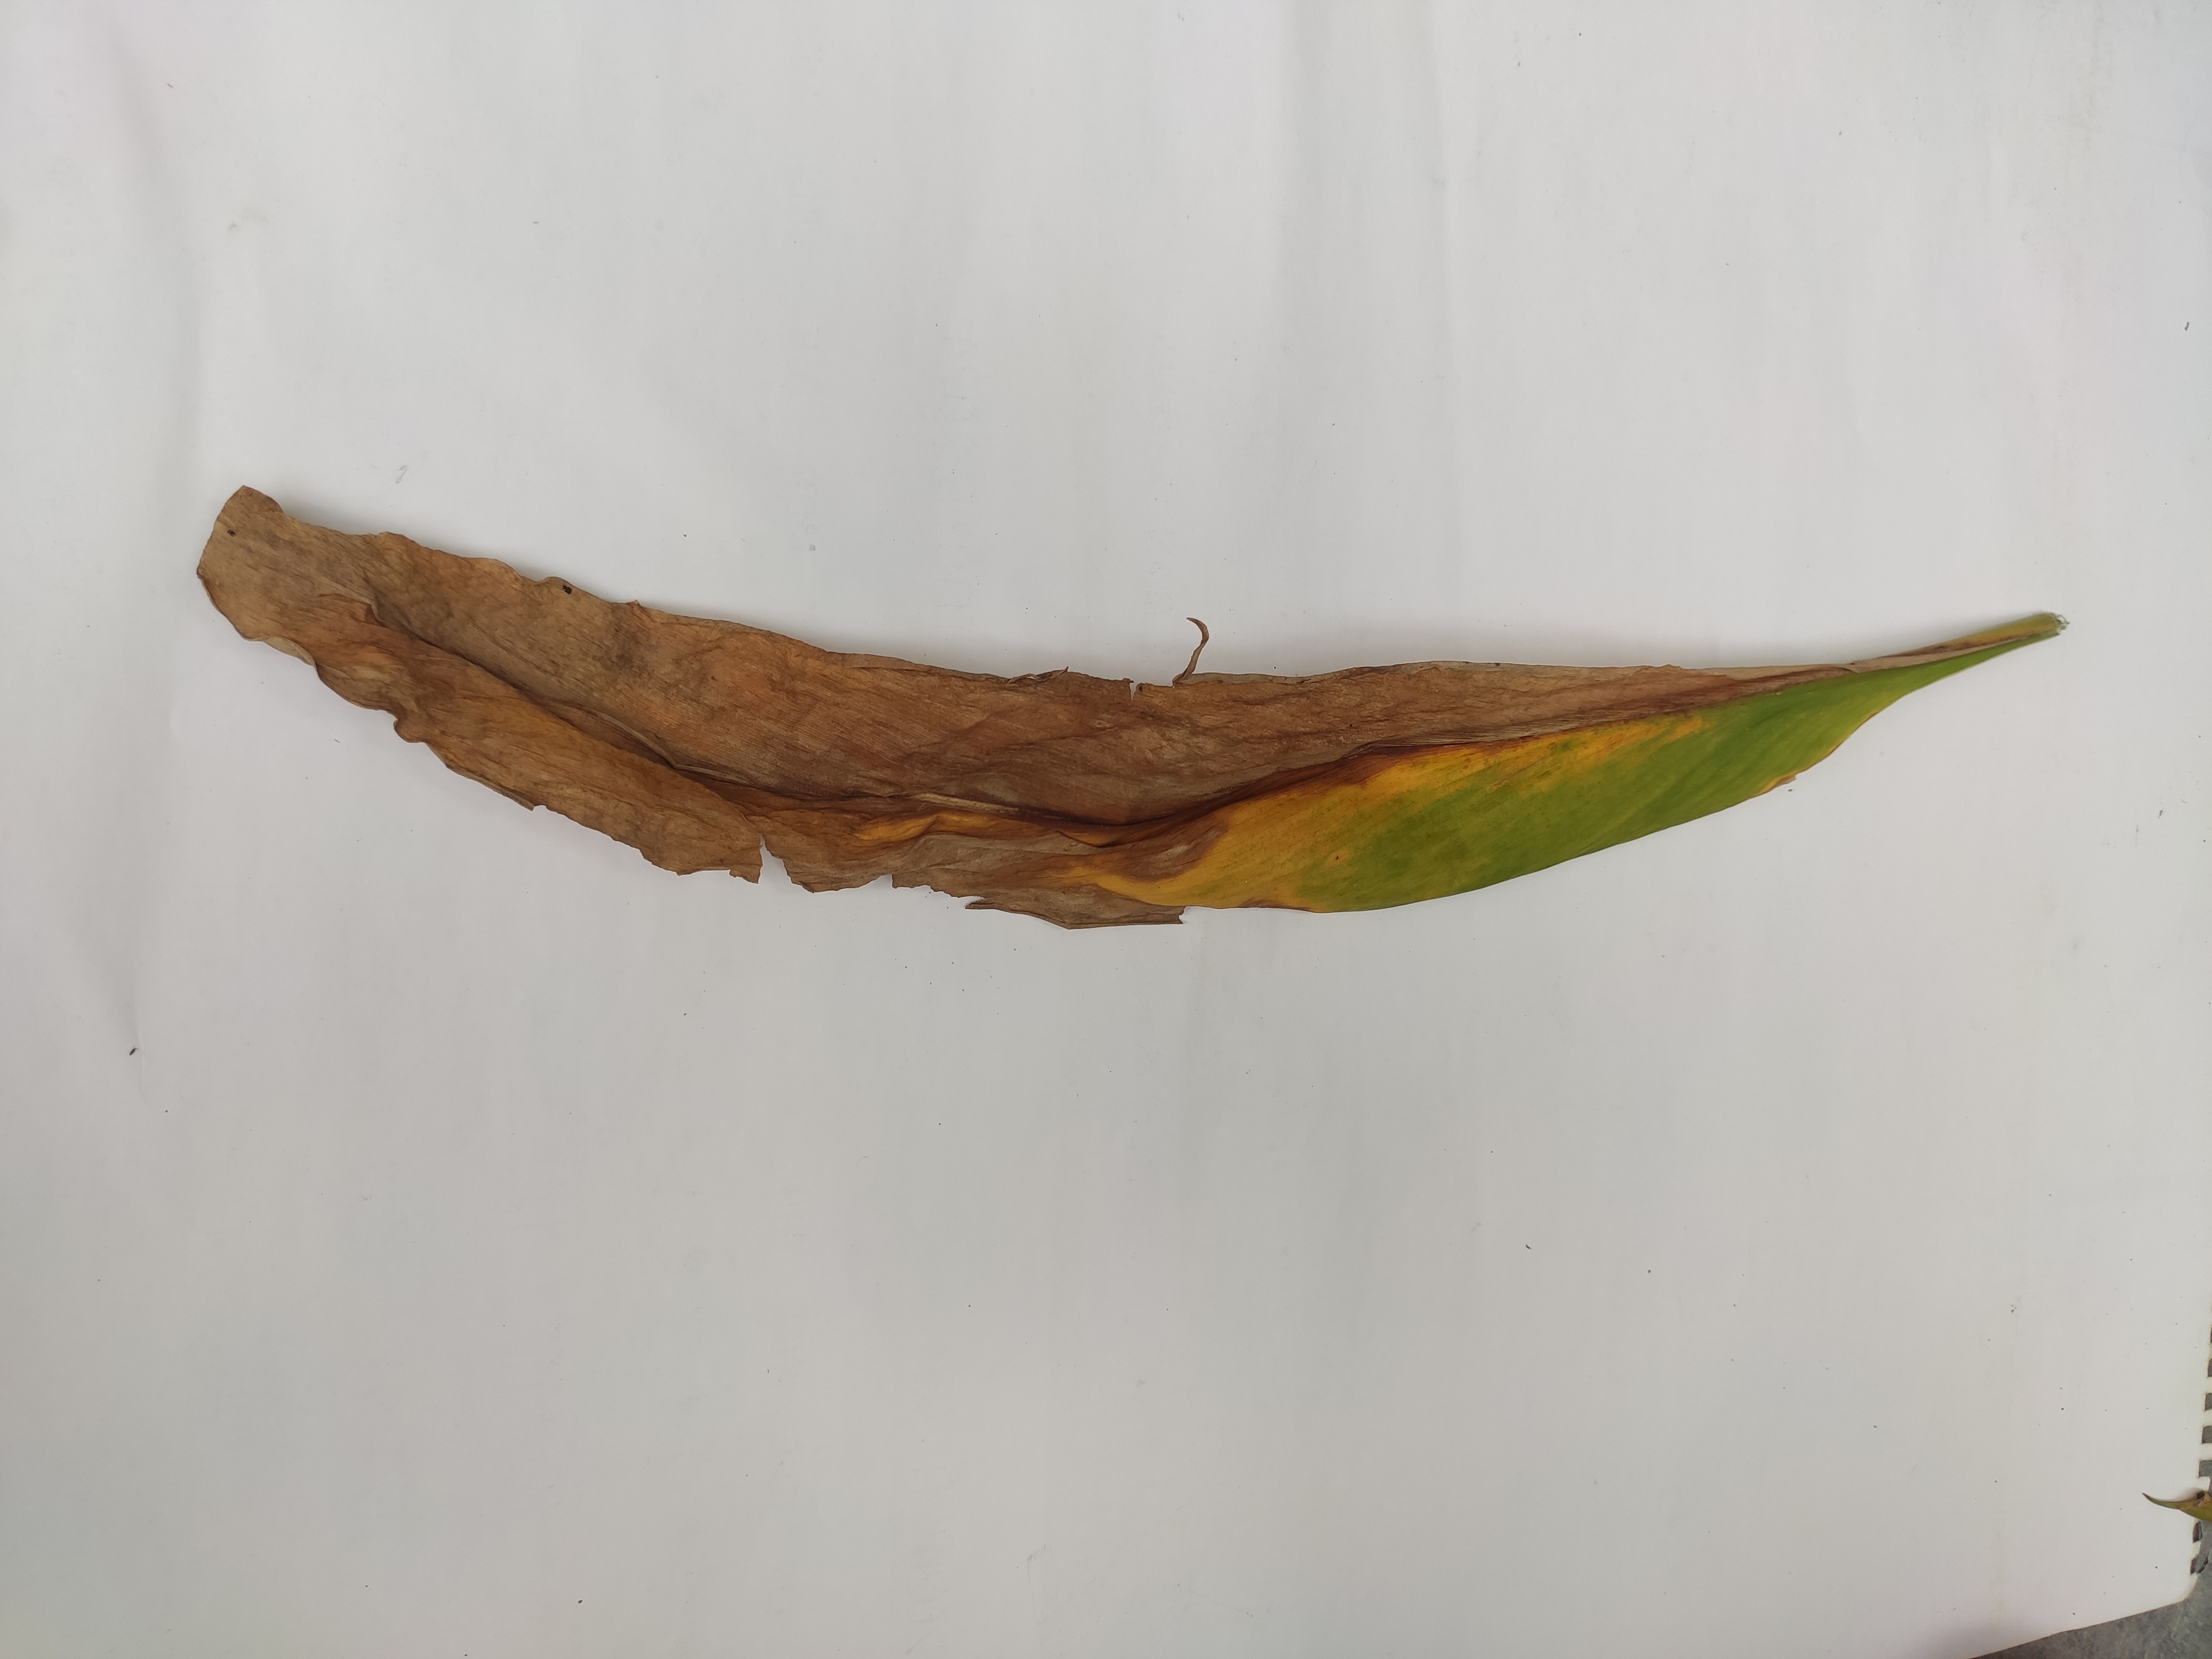
Label: Blotch